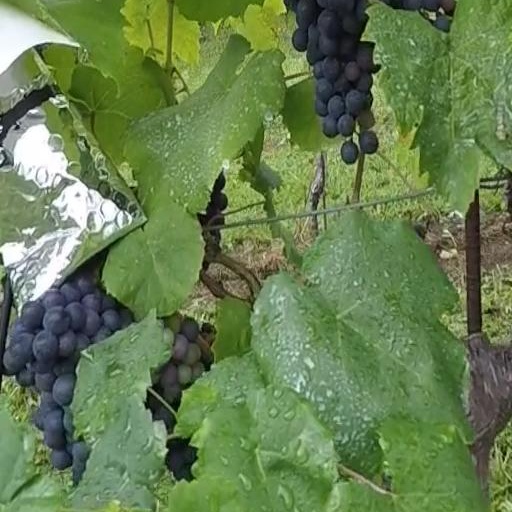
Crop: grape